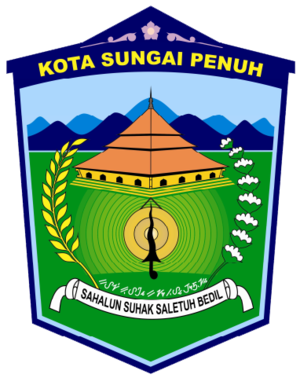
Sungai Penuh est une ville d'Indonésie située dans la province de Jambi dans le sud de l'île de Sumatra, à 410 kilomètres à l'ouest de la ville de Jambi, la capitale provinciale. Elle a été officiellement élevée au rang de kota le 8 novembre 2008, par séparation du kabupaten de Kerinci, dont elle reste néanmoins le chef-lieu.